Marian Fuks (photographer)

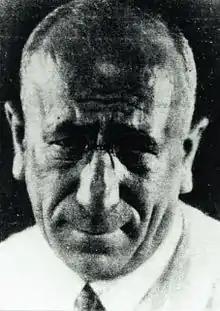
Portrait (possibly a self-portrait) of Fuchs, some time before 1935

Marian Fuks (his first name often rendered Marjan; 18841935) was a Polish photographer, photojournalist, and film-maker, one of pioneers of newsreel production and modern montage techniques.